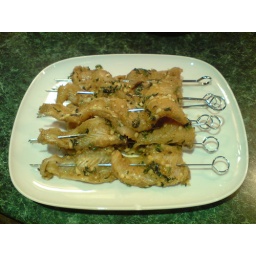
Skewered marinated fish fillets ready to pop in oven